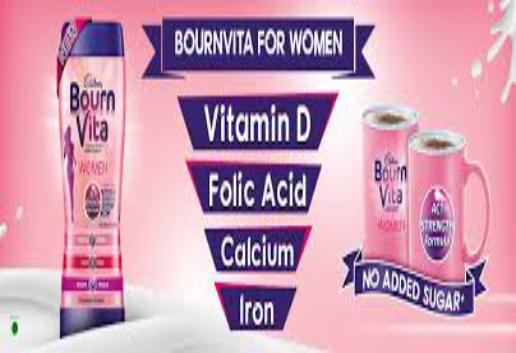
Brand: Bournvita
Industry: Food